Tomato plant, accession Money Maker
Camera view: horizontal (90 deg, fisheye); turntable rotation: 90 degrees
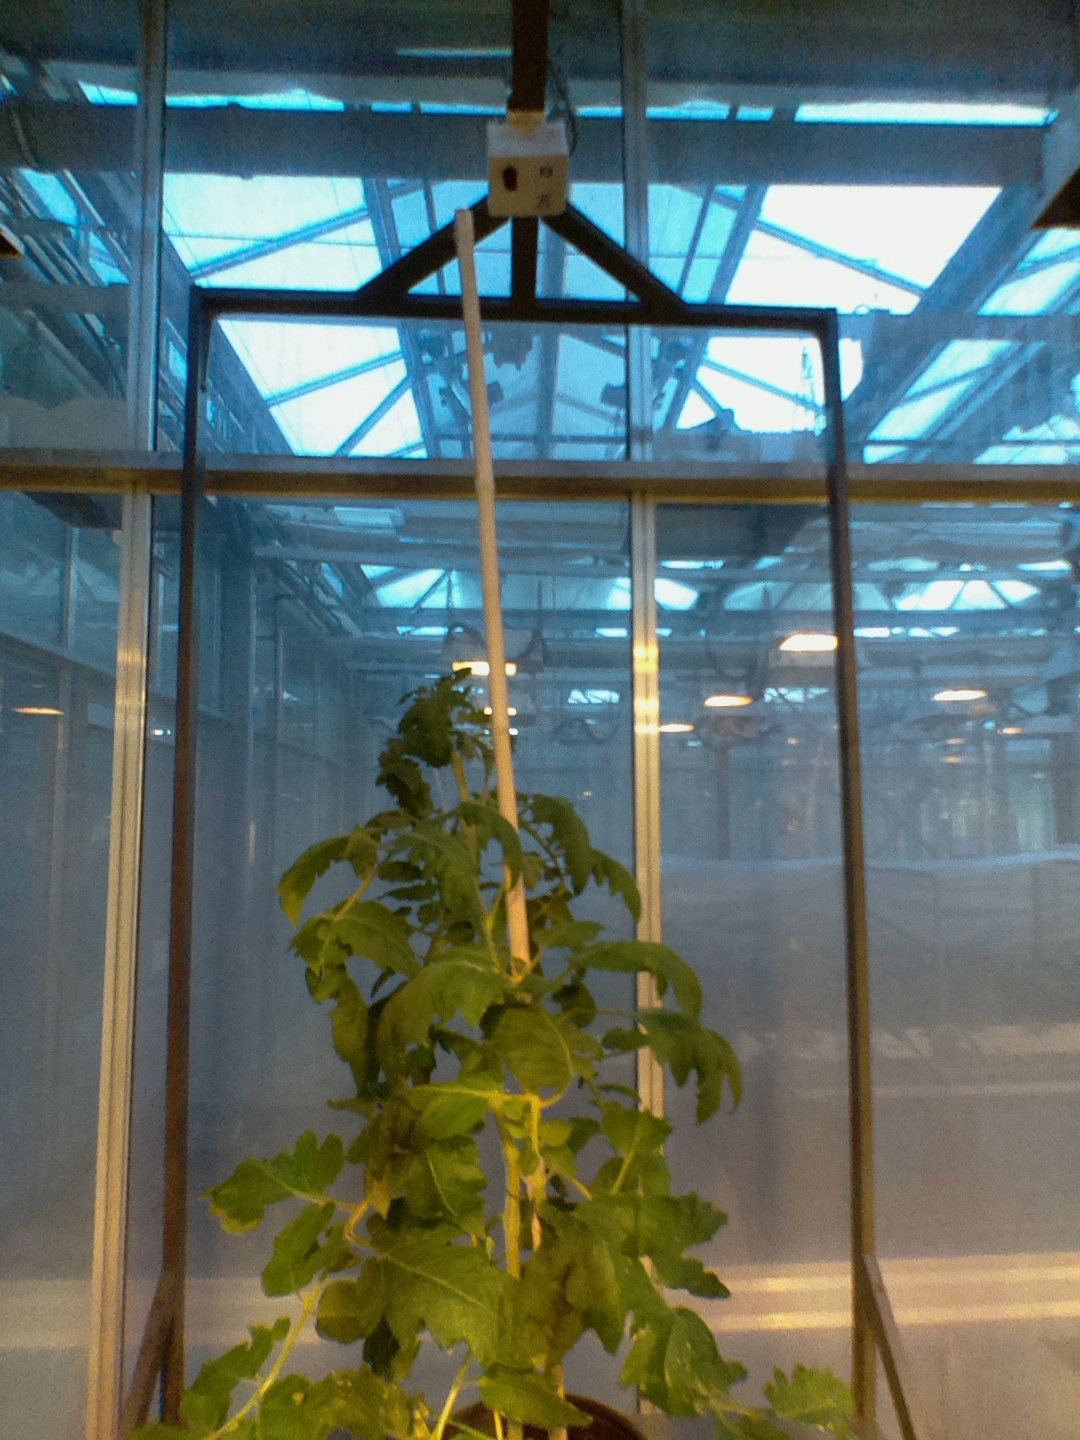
BBCH growth stage 60: First flowers open